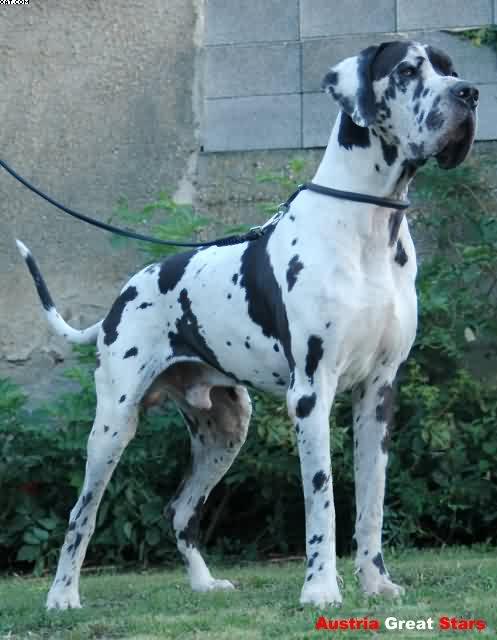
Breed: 206-n000035-Great_Dane